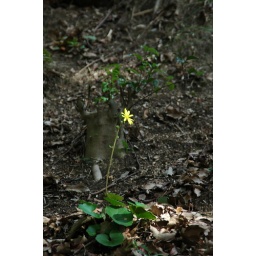
yellow flower under the momiji trees